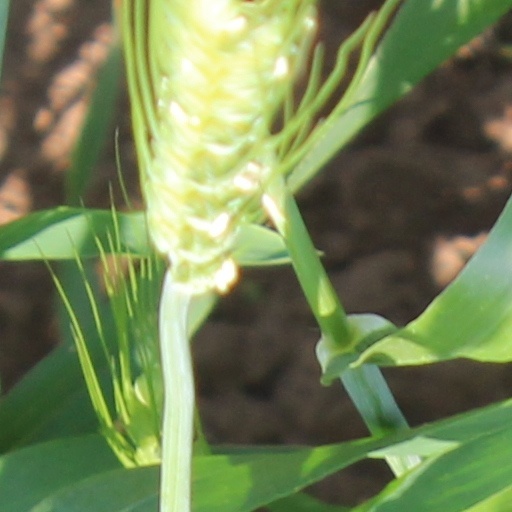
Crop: wheat